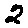
Label: 2